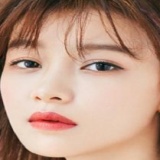
diễn viên Tôn Di